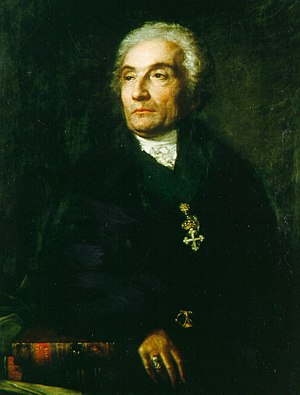
Joseph de Maistre
Joseph de Maistre var en italiensk advokat, diplomat, forfatter og politisk filosof. Han var en af de fremmeste talsmænd for en kontrarevolutionær og autoritær konservatisme lige efter Den franske revolution i 1789. Maistre talte for genoprettelsen af det absolutte monarki og for autoriteten til paven i både religiøse og politiske sager.